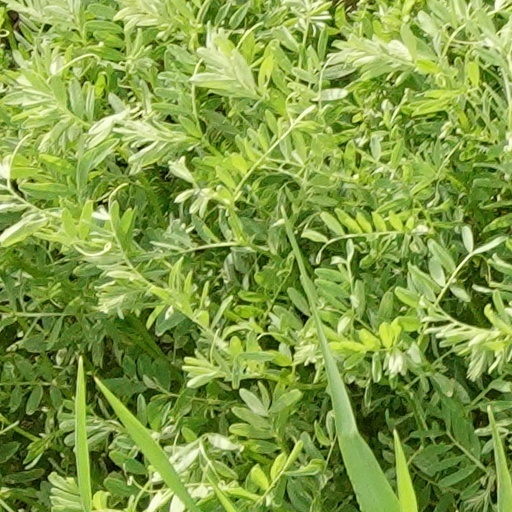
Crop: wheat